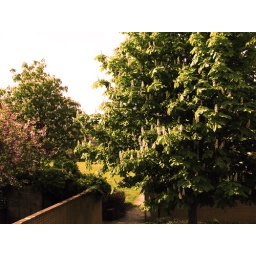
the tree outside my window in spring